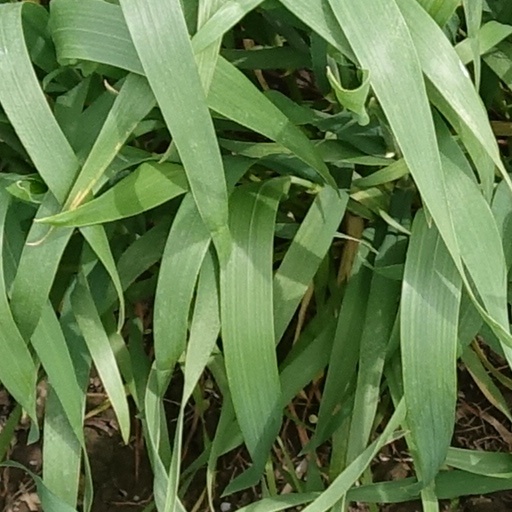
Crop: wheat